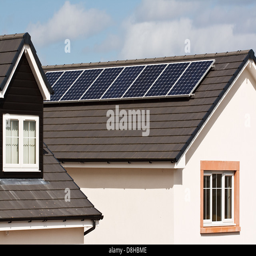
photovoltaic solar panels mounted on the tiled roof of a modern residential or private home